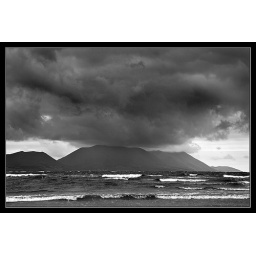
Rain bearing clouds over mountains on the Iveragh Peninsula, County Kerry.